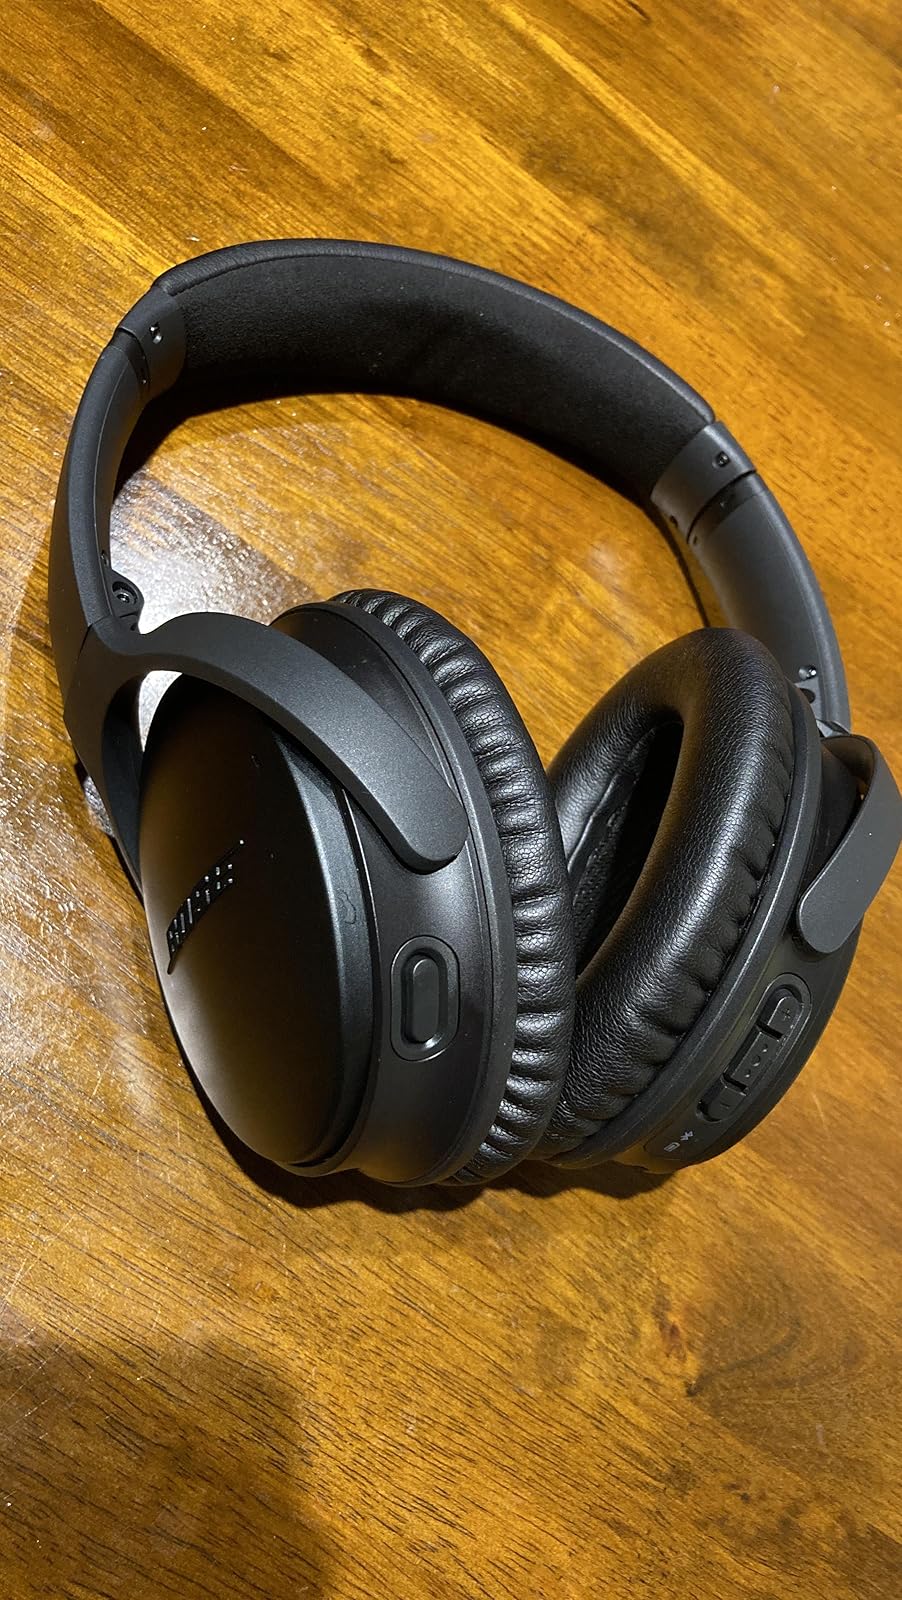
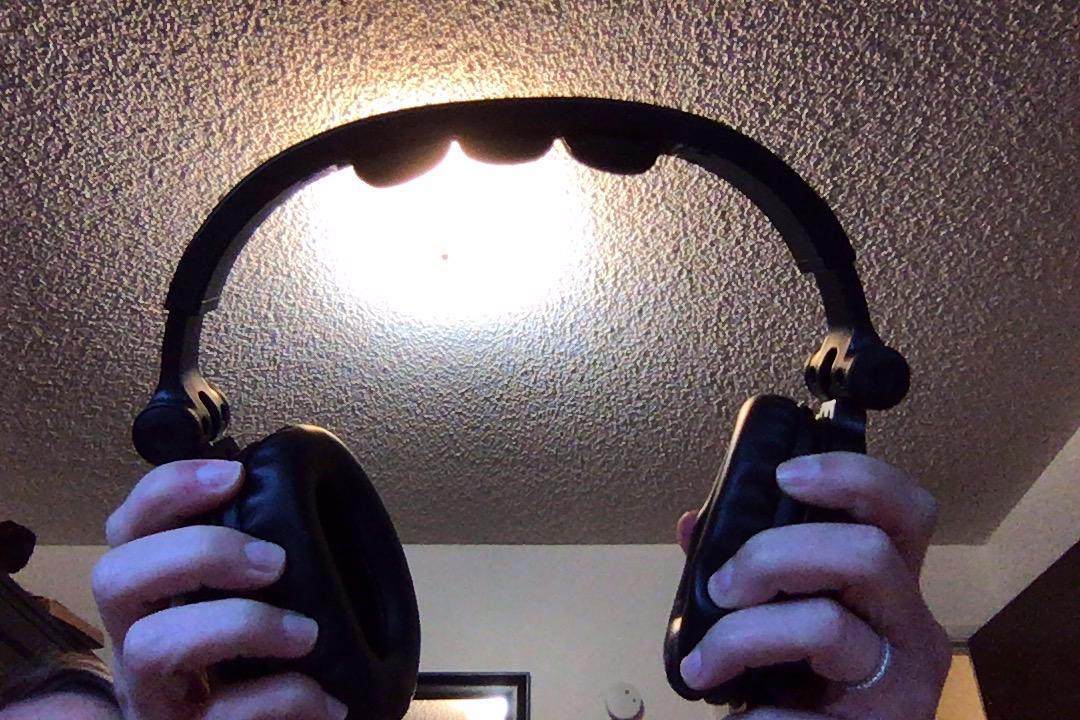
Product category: headphones
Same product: no